Raj Bagri, Baron Bagri

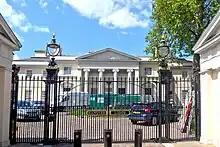
Hanover Lodge, Regent's Park, London

A businessman, Bagri was chairman of the London Metal Exchange until 2002. Bagri was a member of the advisory committee of The Prince's Trust and chairman of the Bagri Foundation. He was a governor of the University of London's School of Oriental and African Studies (SOAS).